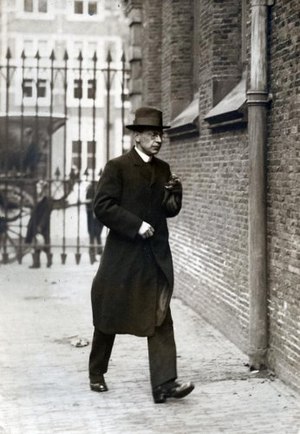
William Brede Kristensen
Kristensen (Leiden, 1917)
William Brede Kristensen var en norsk religionshistoriker.